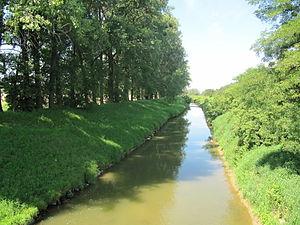
La Moštěnka est une rivière de Tchéquie d'une longueur de 45,6 km. Elle est un affluent de la Morava et donc un sous-affluent du Danube.